Miss Venezuela

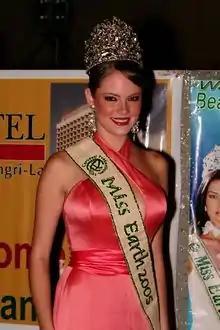
Alexandra Braun, Miss Earth 2005

On 7 May 1905, Manuela Victoria Mujica Antich of Lara, was elected by popular vote as "Miss Venezuela". Many authors and scholars in the history of the Miss Venezuela contest consider her as the first Miss Venezuela ever, and its vote as a precursor of the current national pageant.